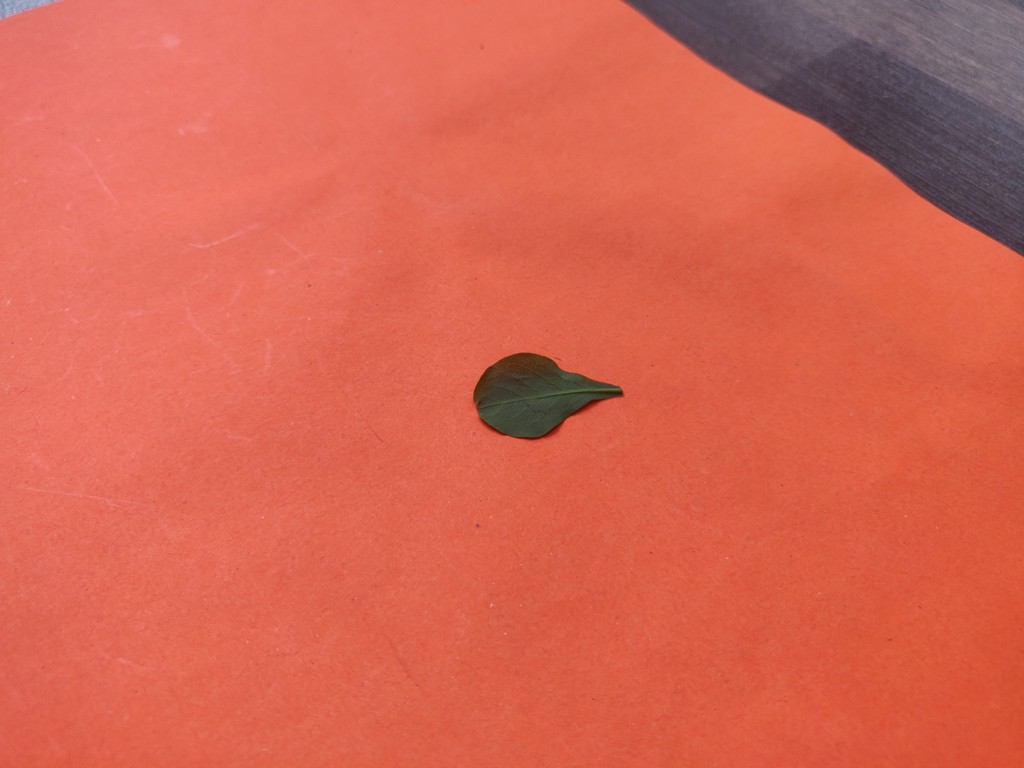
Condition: Healthy
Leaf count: single
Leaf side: back